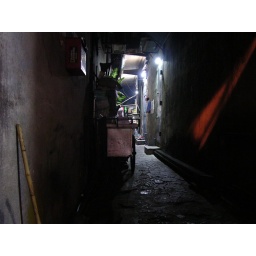
a narrow street in bangkok at night. The orange ray here makes it all.